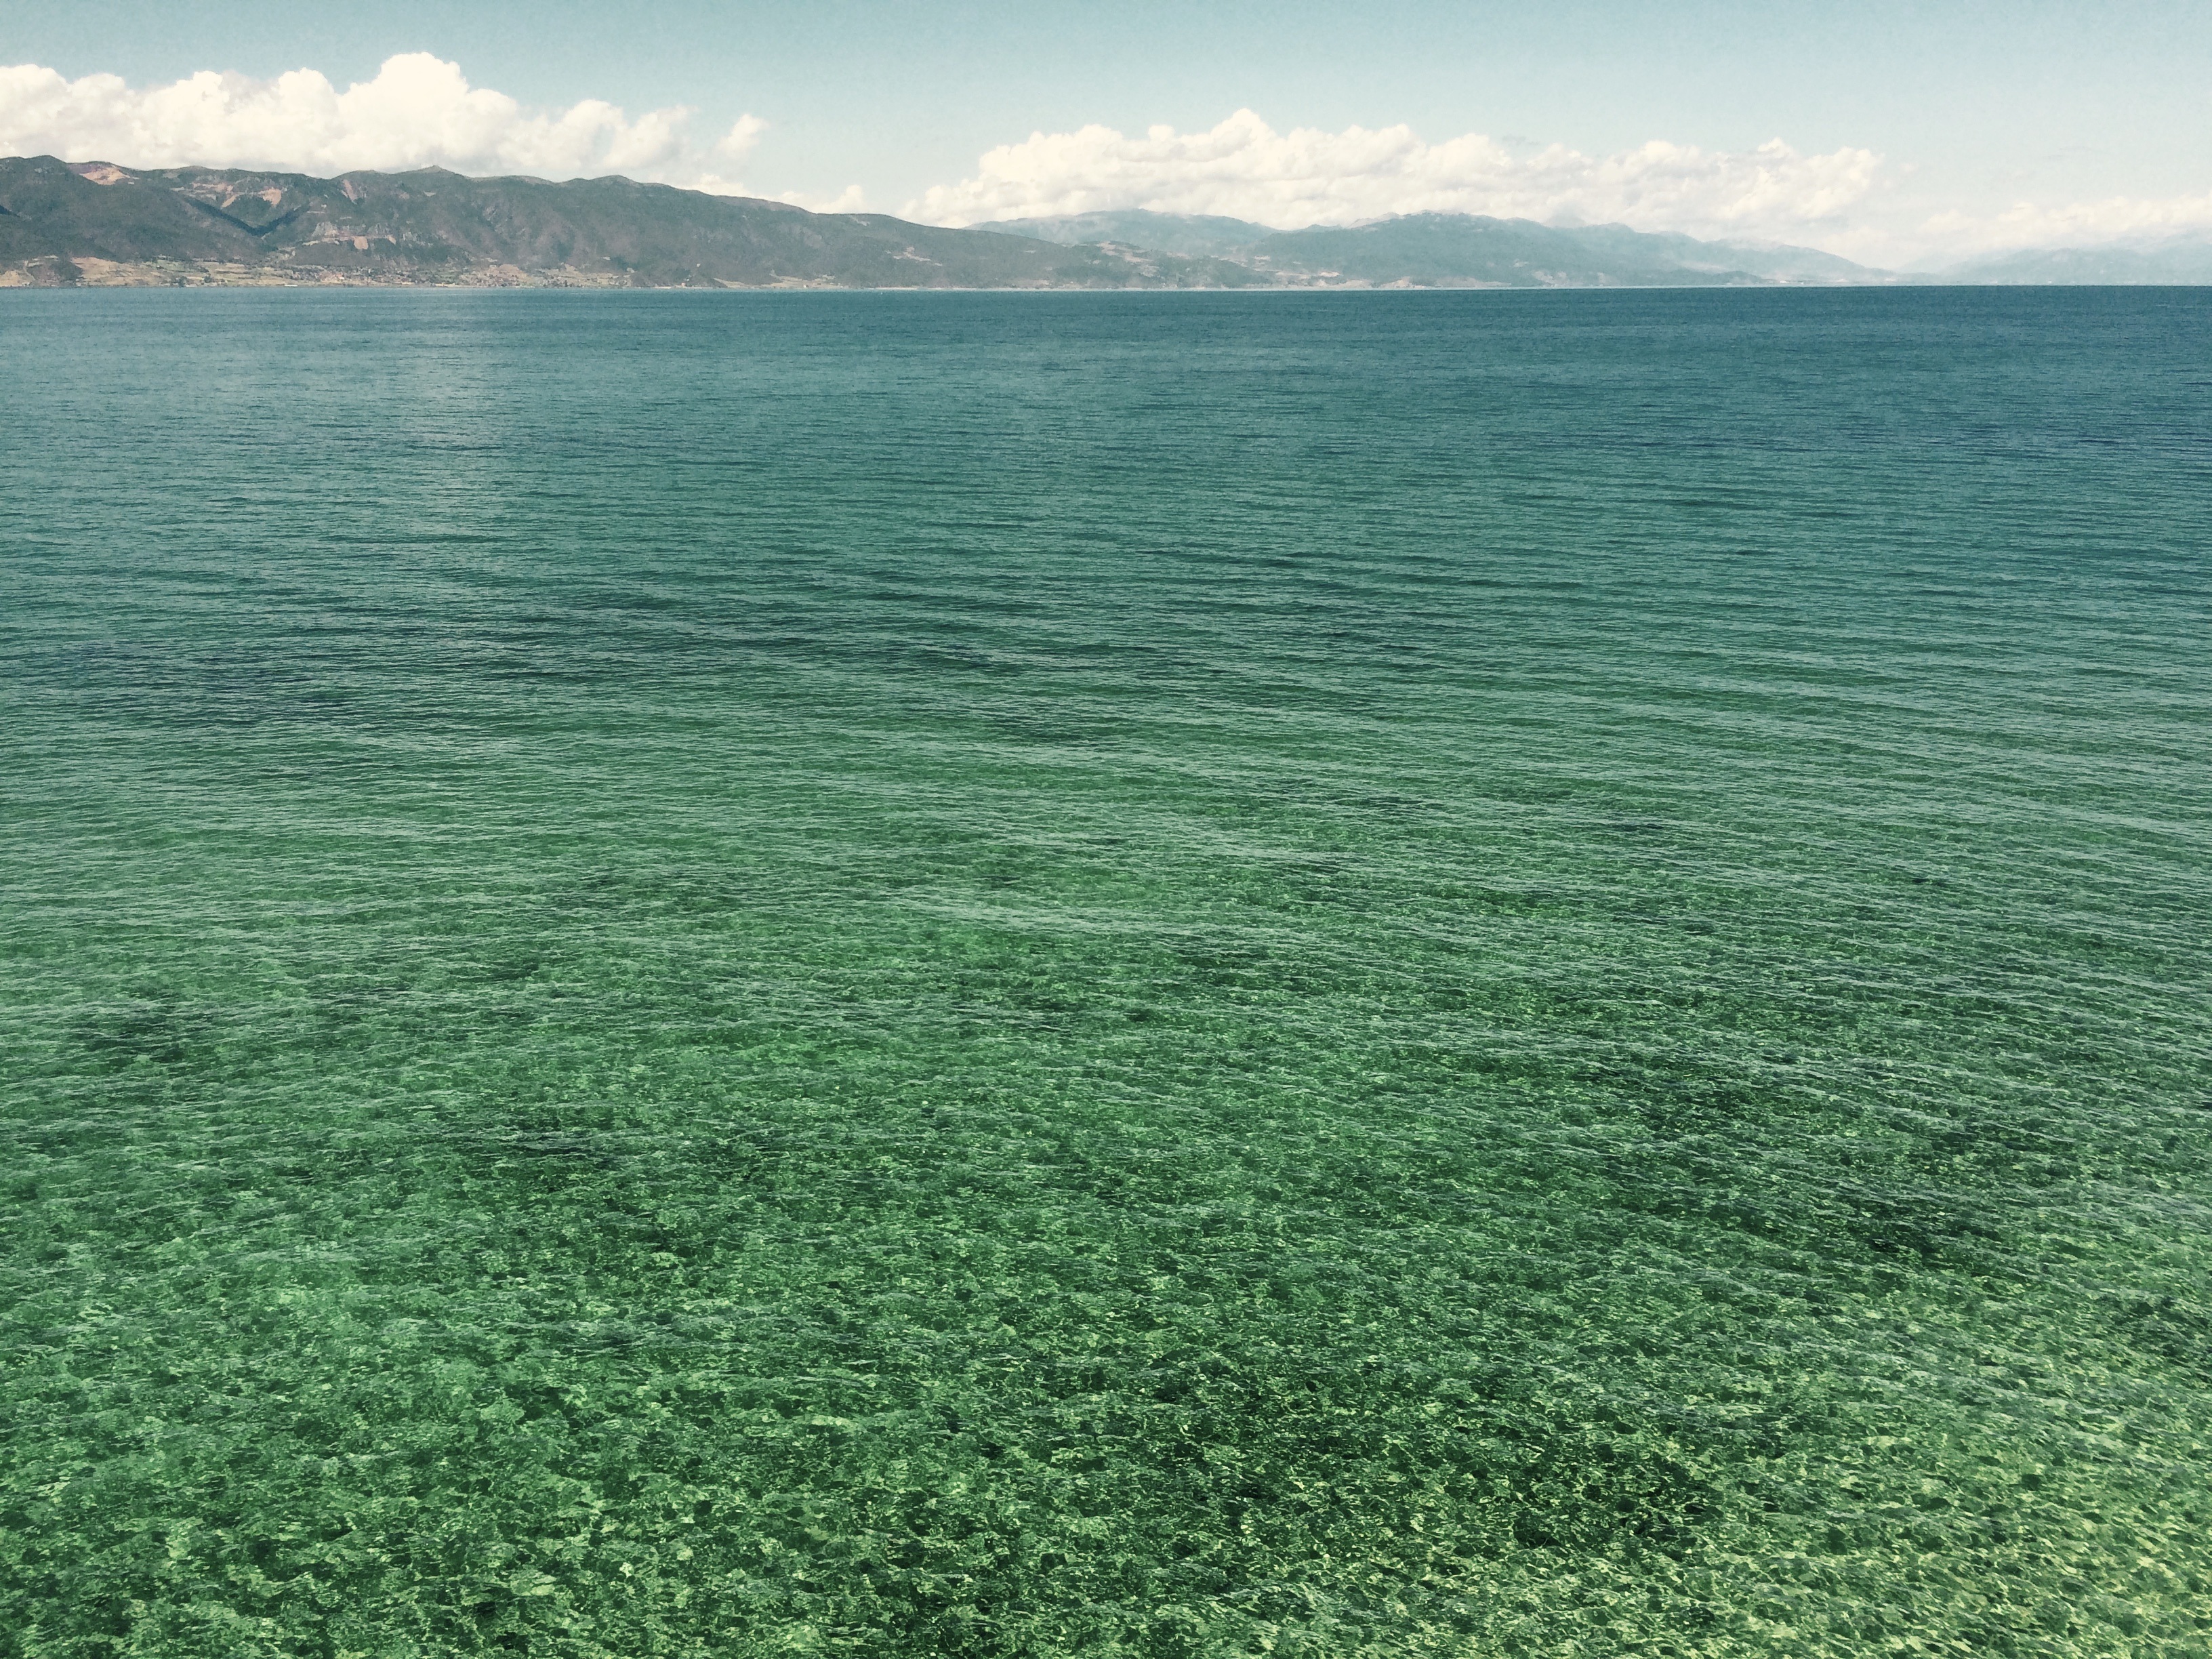
sea, coast, water, grass, ocean, horizon, field, lake, terrain, grassland, ohrid, grass family